A Doll's House (1922 film)

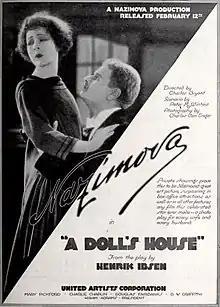
Movie poster

A Doll's House is a 1922 American silent drama film produced by and starring Alla Nazimova and directed by her husband Charles Bryant. The couple released the film through United Artists. It is based on the 1879 play "A Doll's House" by Henrik Ibsen with the scenario written by Nazimova under the pseudonym Peter M. Winters. The film was the fourth silent version filmed of the play, being preceded by a 1918 Paramount film directed by Maurice Tourneur. The film is classified as being lost.